Open space accessibility in California

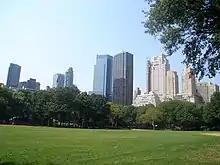
Urban open space

Open spaces in urban environments, such as parks, playgrounds, and natural areas, can provide many health, cultural, recreational, and economic benefits to the communities nearby. However, access to open spaces can be unequal for people of different incomes. In California's two largest metropolitan regions, Los Angeles County in Southern California and the Bay Area in Northern California, access to green space and natural areas varies with the predominant races and classes of the communities. This also holds true in San Diego County in Southern California. Both expanding urbanization and diminishing funding for open space tend to widen these gaps in accessibility. Because open space is associated with various mental and physical benefits, a lack of access to it can pose health consequences. However, more research is needed to determine whether such environmental inequalities translate into long-term health inequalities, and, if so, how.